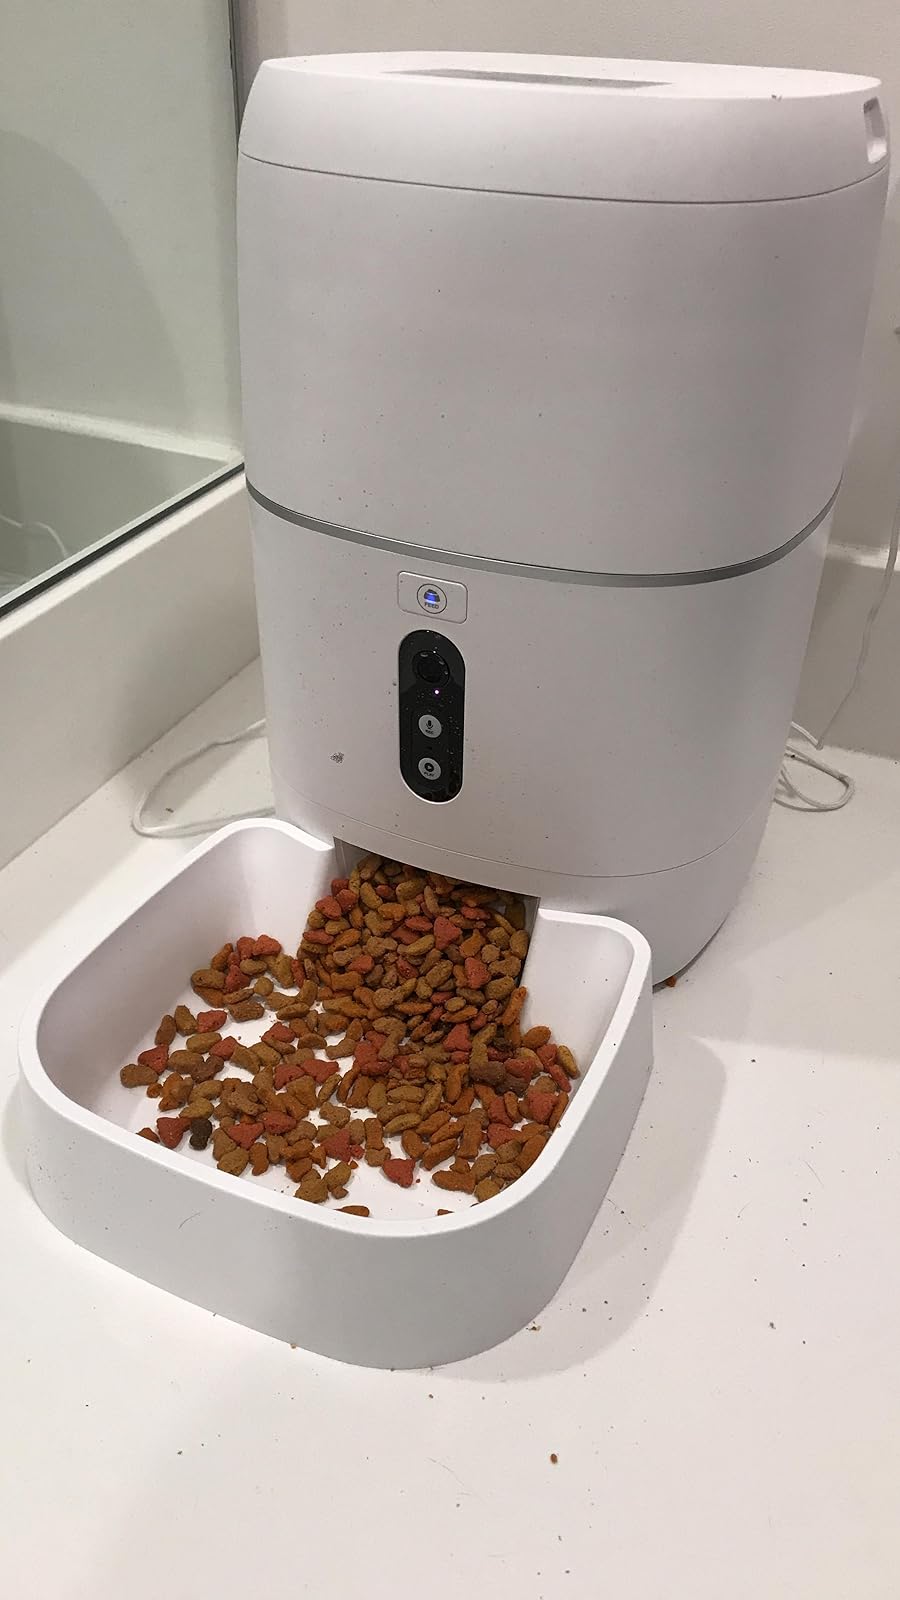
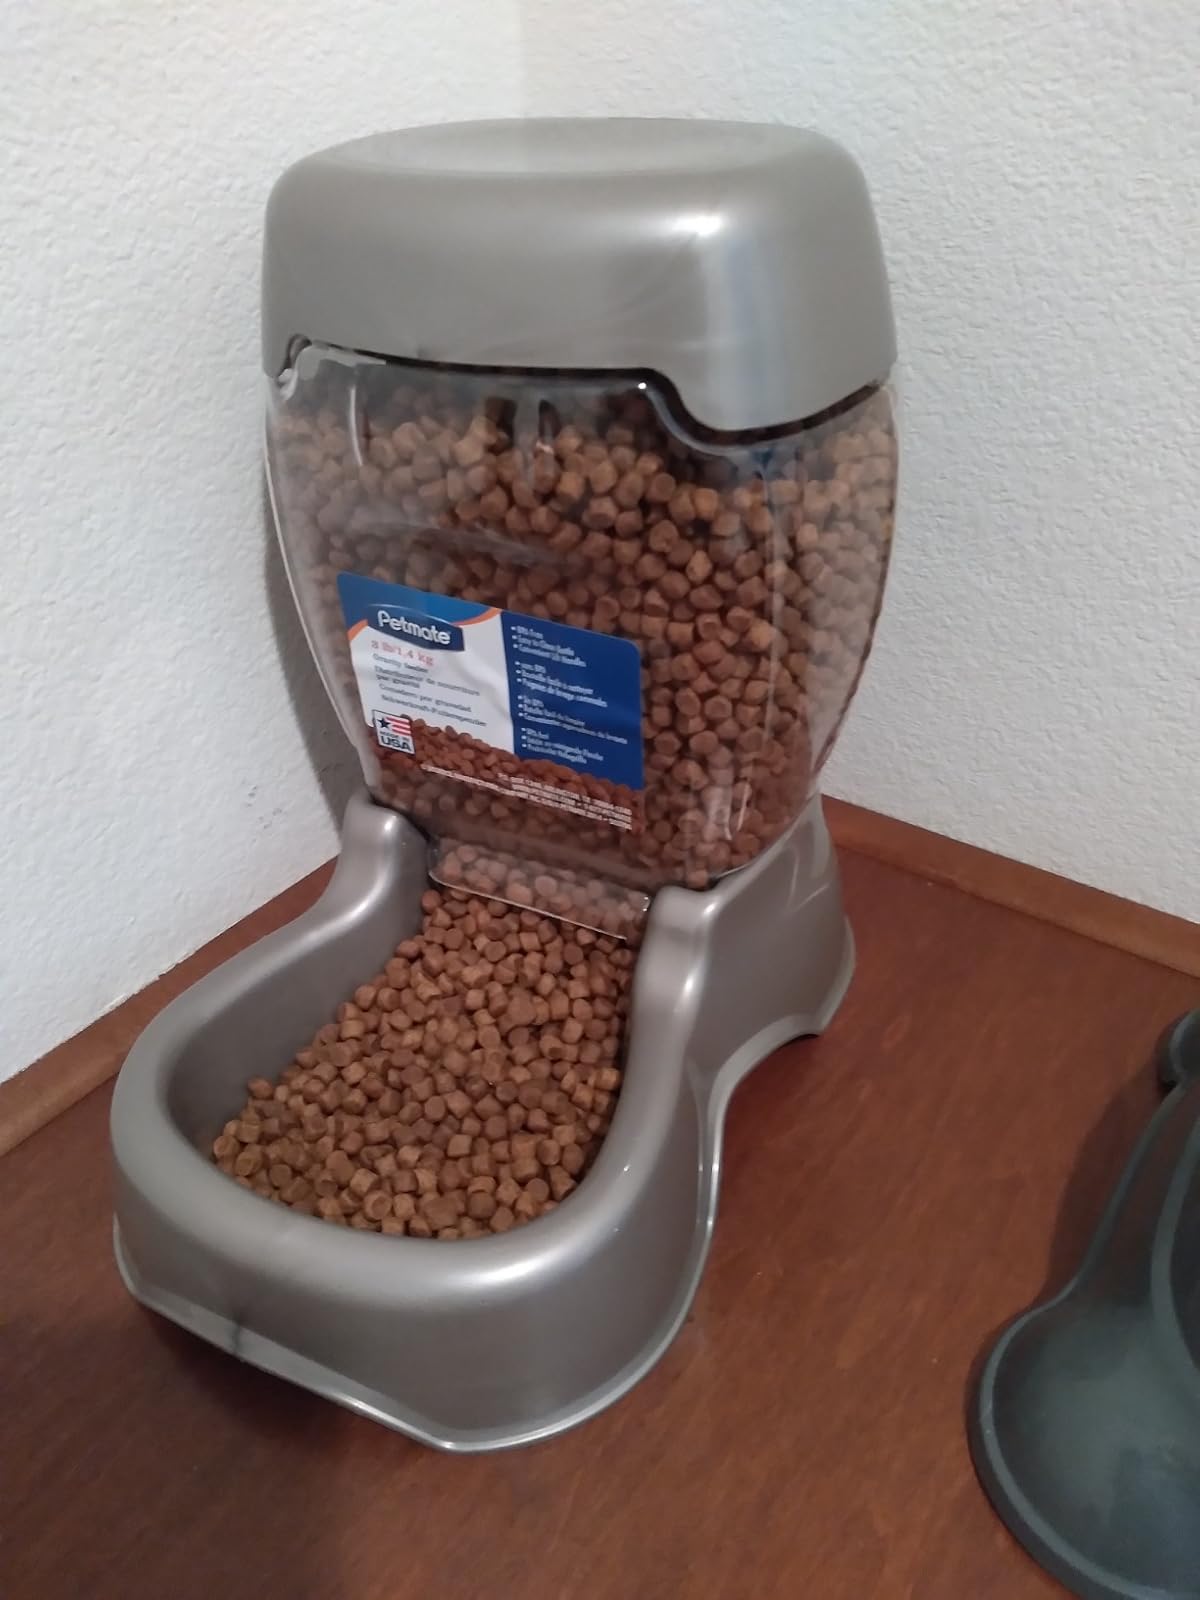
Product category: items_feeder
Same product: no